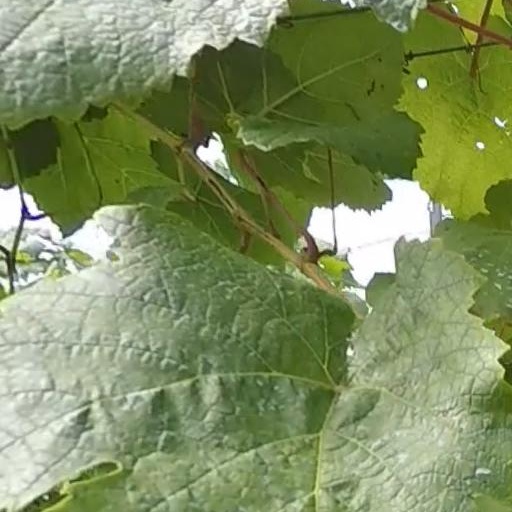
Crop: grape